Flag and seal of Illinois

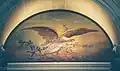
In 1918 Springfield artist George H. Schanbacher painted the eagles and shields between the corbel statues in the upper rotunda as part of Illinois' centennial celebration. This shield was modeled after the centennial flag designed by Wallace Rice.

The Great Seal of the State of Illinois is the official emblem of the U.S. state of Illinois, and signifies the official nature of a document produced by the state. The present seal was designed and proposed in 1868 and officially adopted in 1869. It depicts in profile a bald eagle perched on a rock with wings uplifted and holding a shield, with a banner in its beak and sunrise over water in the background. It replaced an earlier seal that was almost the same as the Great Seal of the United States, adopted when Illinois became a state in 1818.